1906–1917 Stanford rugby teams

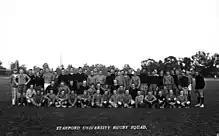
The Stanford University team that played the All Blacks in 1913

Several universities on the West Coast, led by California and Stanford, replaced the sport with rugby. At the time, the future of football was very much in doubt and these schools believed that rugby would eventually be adopted nationwide. Other schools that made the switch included Nevada, St. Mary's, Santa Clara, and USC (in 1911). However, due to the perception that West Coast football was inferior to the game played on the East Coast anyway, East Coast and Midwest teams shrugged off the loss of the teams and continued playing football. With no nationwide movement, the available pool of rugby teams to play remained small. The schools scheduled games against local club teams and reached out to rugby powers in Australia, New Zealand, and especially, due to its proximity, Canada. The annual Big Game between Stanford and California continued as rugby, with the winner invited by the British Columbia Rugby Union to a tournament in Vancouver over the Christmas holidays, with the winner of that tournament receiving the Cooper Keith Trophy.